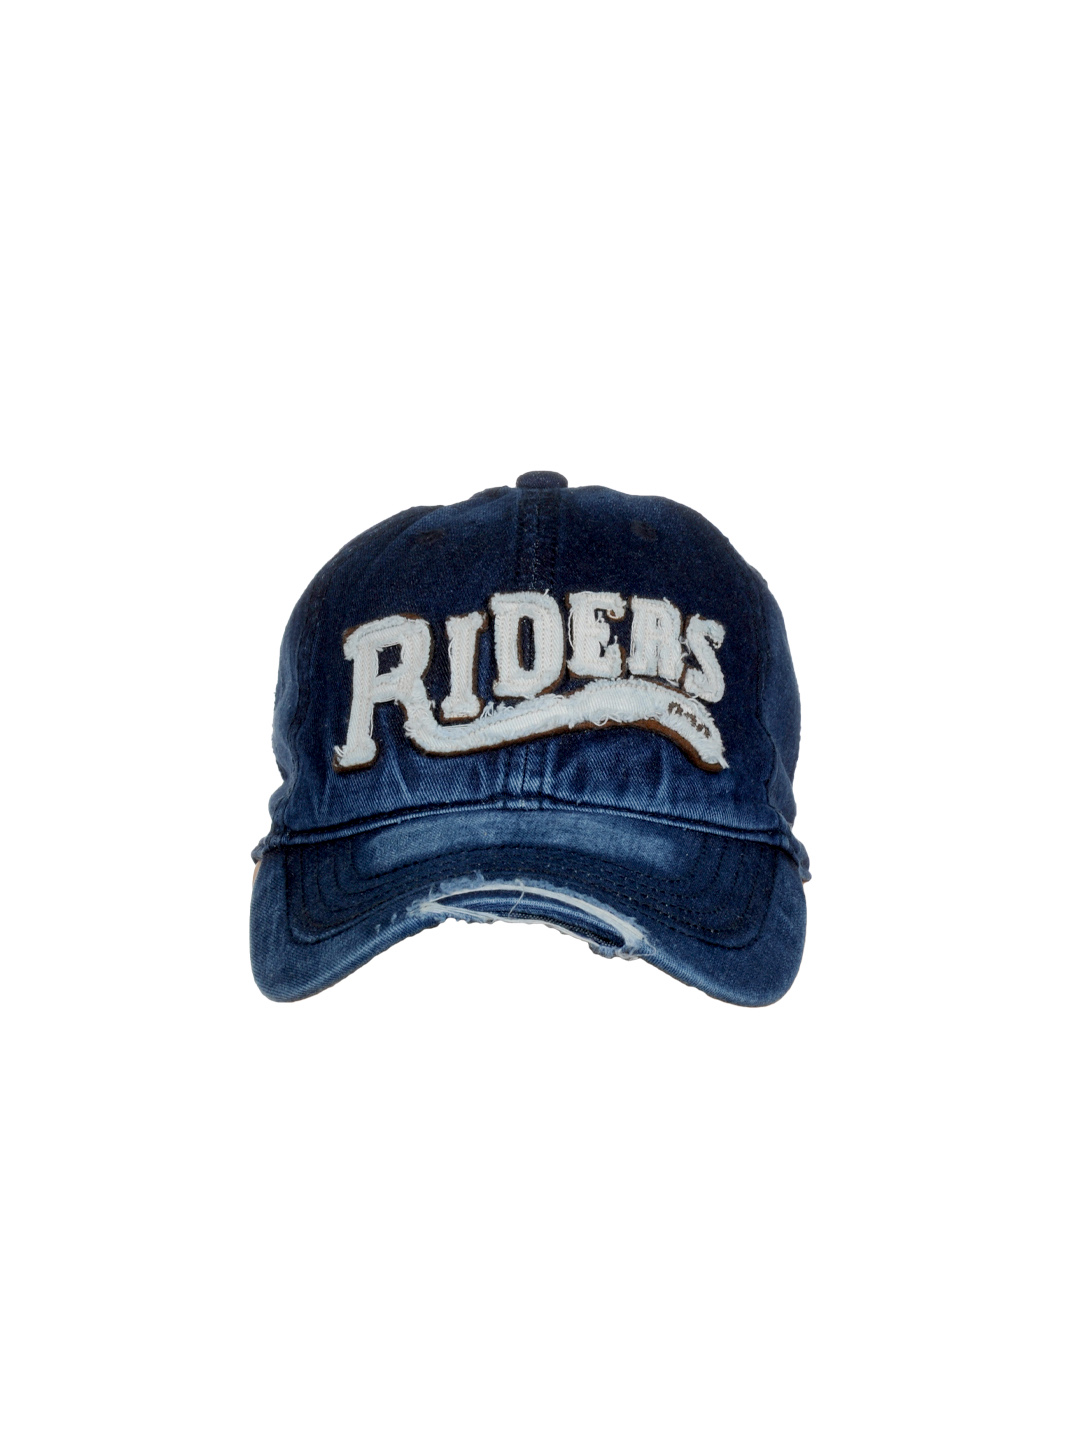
Basics Men Navy Blue Baseball Cap
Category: Accessories / Headwear / Caps
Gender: Men
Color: Navy Blue
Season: Summer 2012
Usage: Casual